Teresa Remiszewska

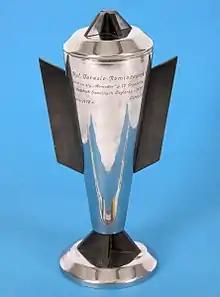
Cup of Polish Sailing Association in Gdańsk for Teresa Remiszewska.

In 1970, she was the first Polish woman to make a solo voyage around the Baltic Sea on the yacht Zenit, taking a 690-mile route. For this feat, she was nicknamed "First Lady of the Baltic Sea" and received the 3rd "Cruise of the Year" award in 1970. The cruise and the award brought her popularity, which allowed her to participate in the Fourth OSTAR Transatlantic Regatta of Solitary Sailors two years later.